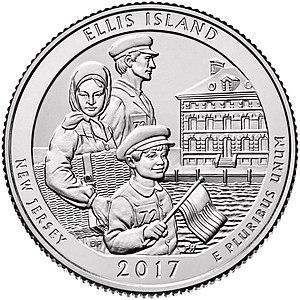
Pièce de 1/4 de dollar des États-Unis dans la série ""America the Beautiful quarters"", frappée en 2017 pour Ellis Island
Les America the Beautiful Quarters sont une série de pièces d'un quart de dollar américain émise par l'United States Mint de 2010 à 2021 avec une possibilité d'extension jusqu'en 2033 pour faire connaître les différents parcs naturels des États-Unis. Ces pièces sont émises au rythme de cinq par an, par ordre de création des parcs retenus. La série actuelle comporte 56 pièces, une par État ou territoire et une pour le District de Columbia.